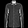
Label: Shirt